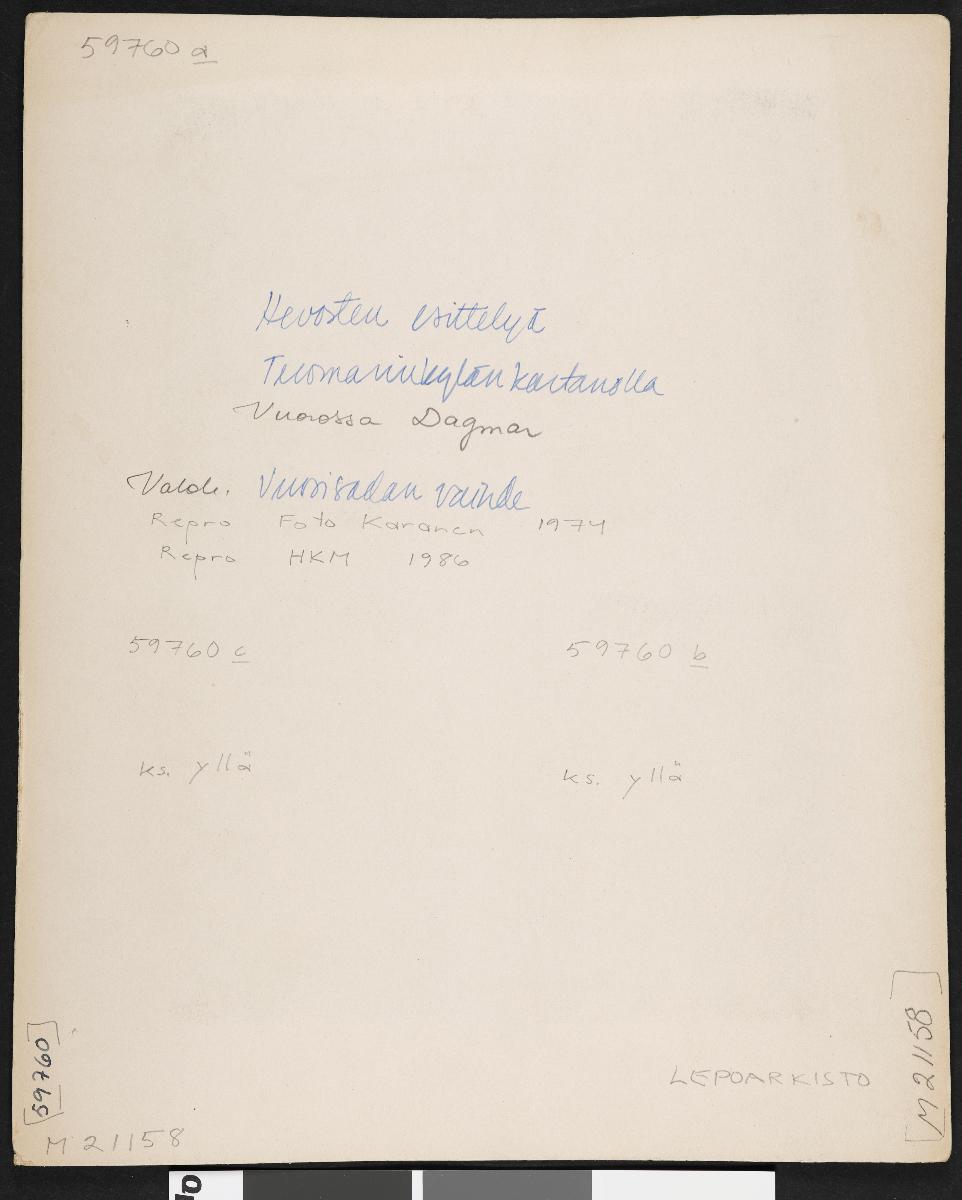
Tuomarinkylän kartano.
sisällön kuvaus: Dagmar-hevosta esitellään Tuomarinkylän kartanolla. mustavalkoinen
Ajankohta: kuvausaika 1900-luvun alku
Paikka: Suomi, Uusimaa, Helsinki, Tuomarinkylä Helsinki, Tuomarinkartano Helsinki, Tuomarinkylän kartano
Aiheet: hevonen, horse, häst